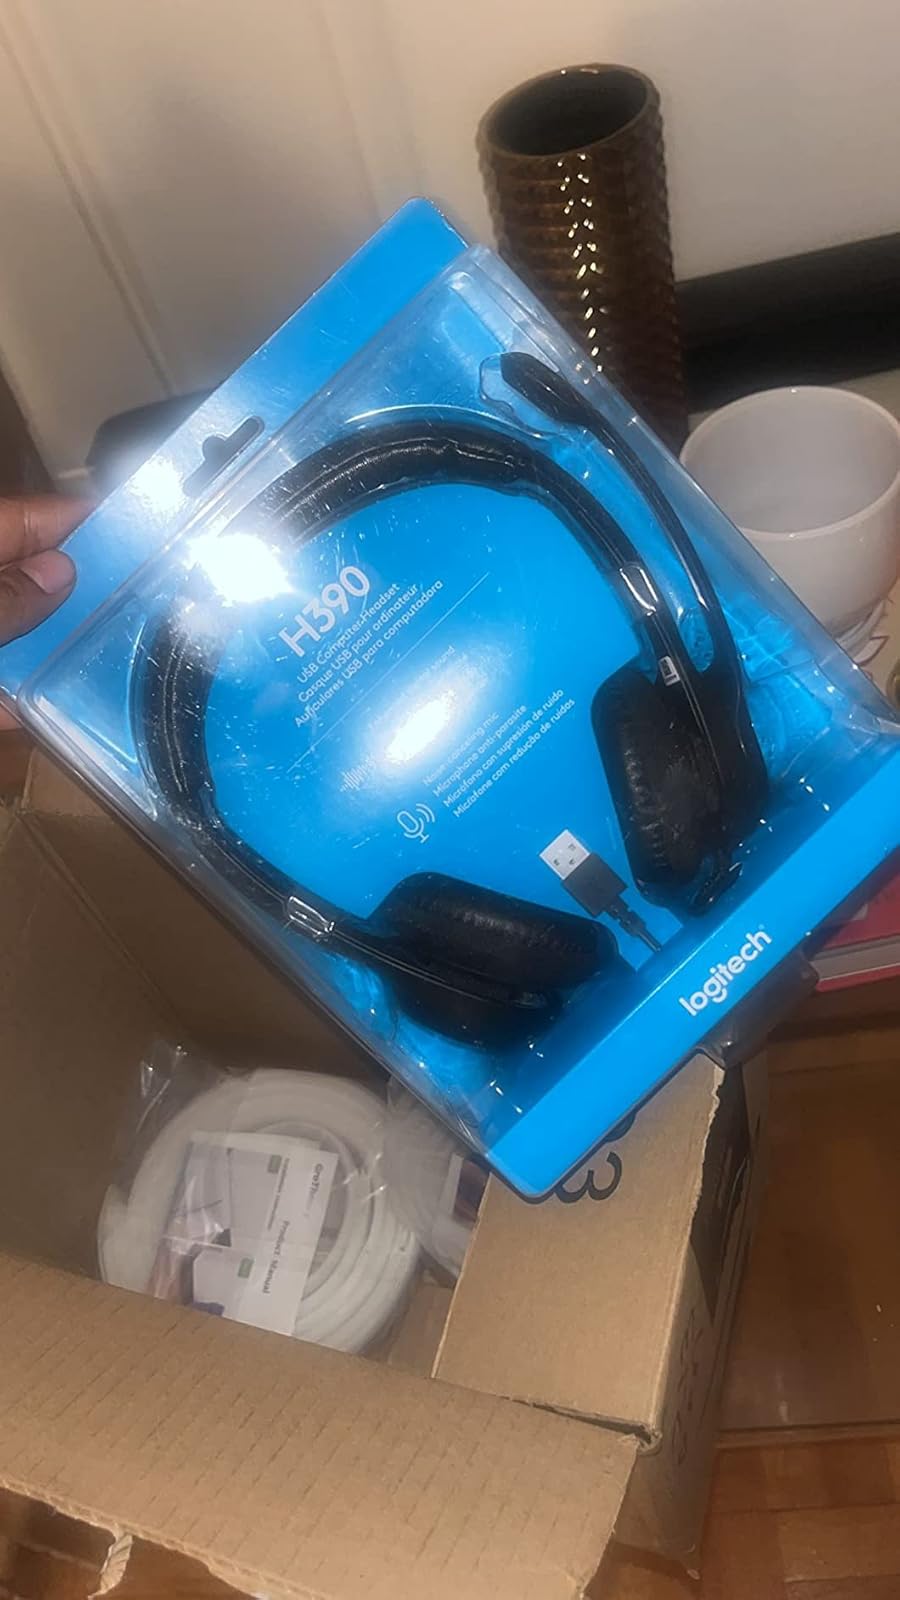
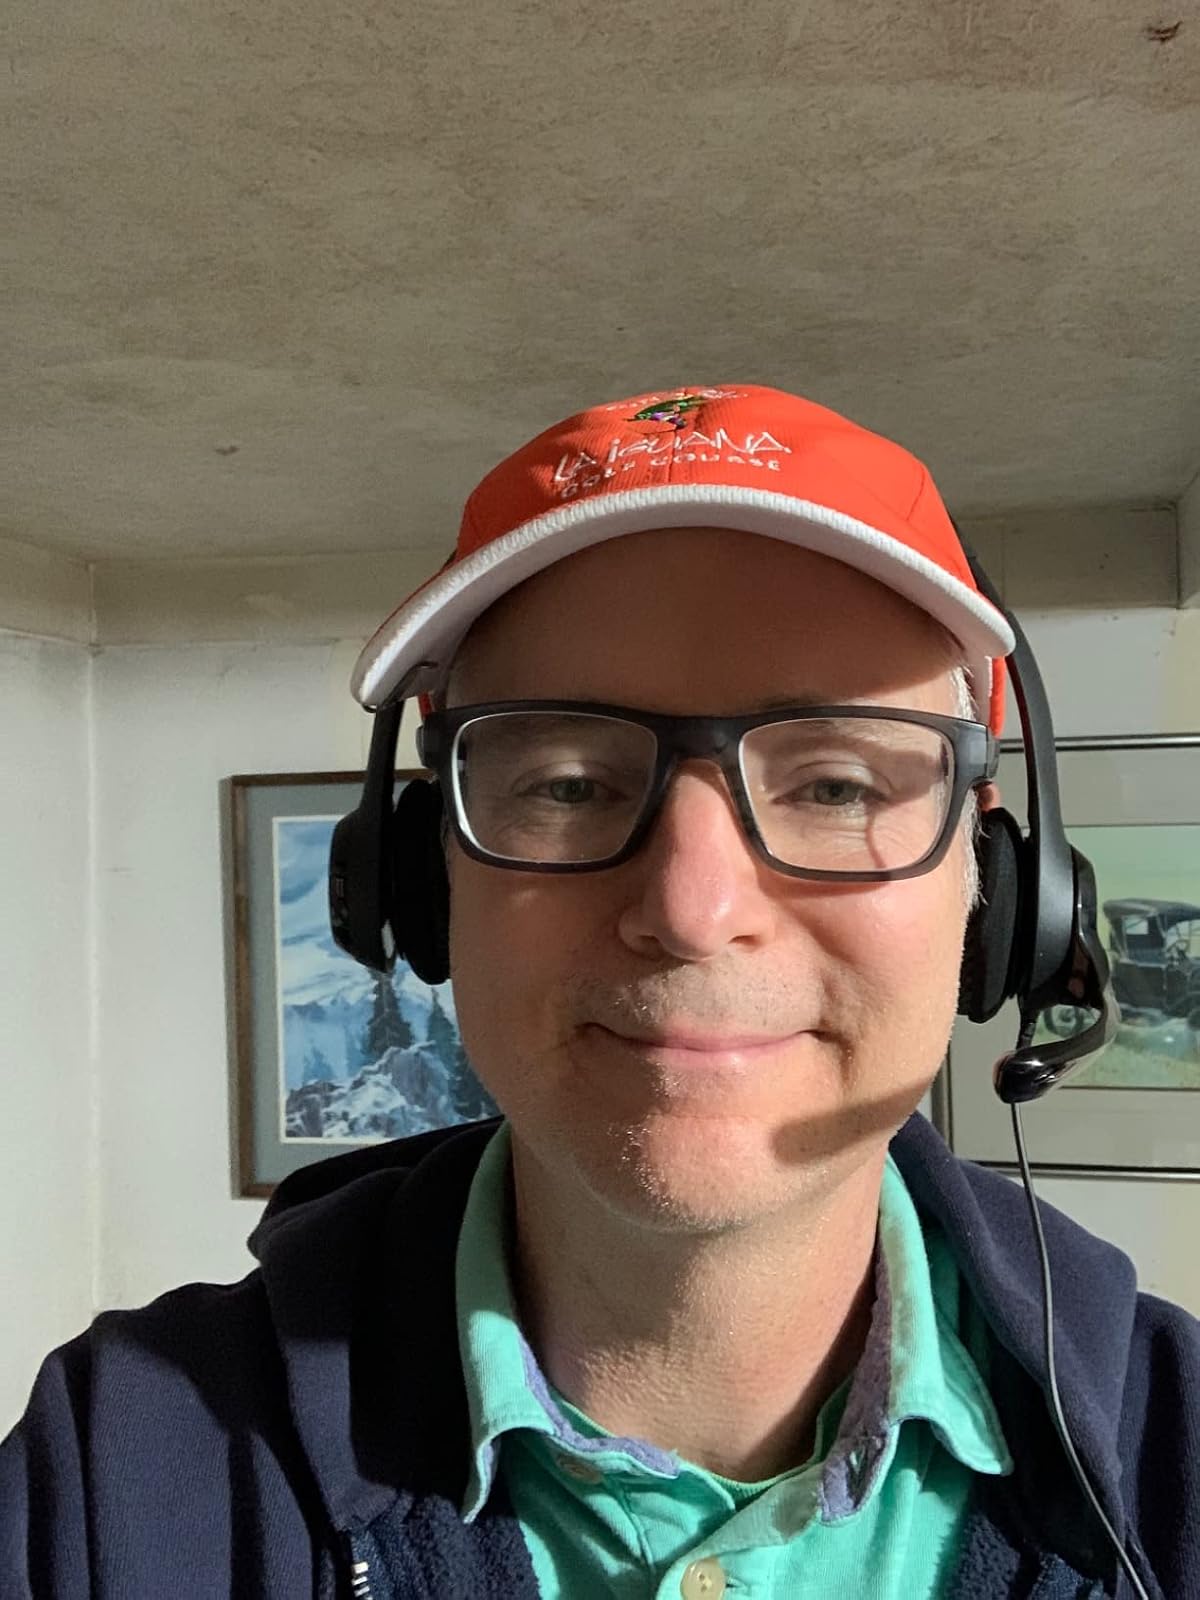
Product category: headphones
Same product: yes